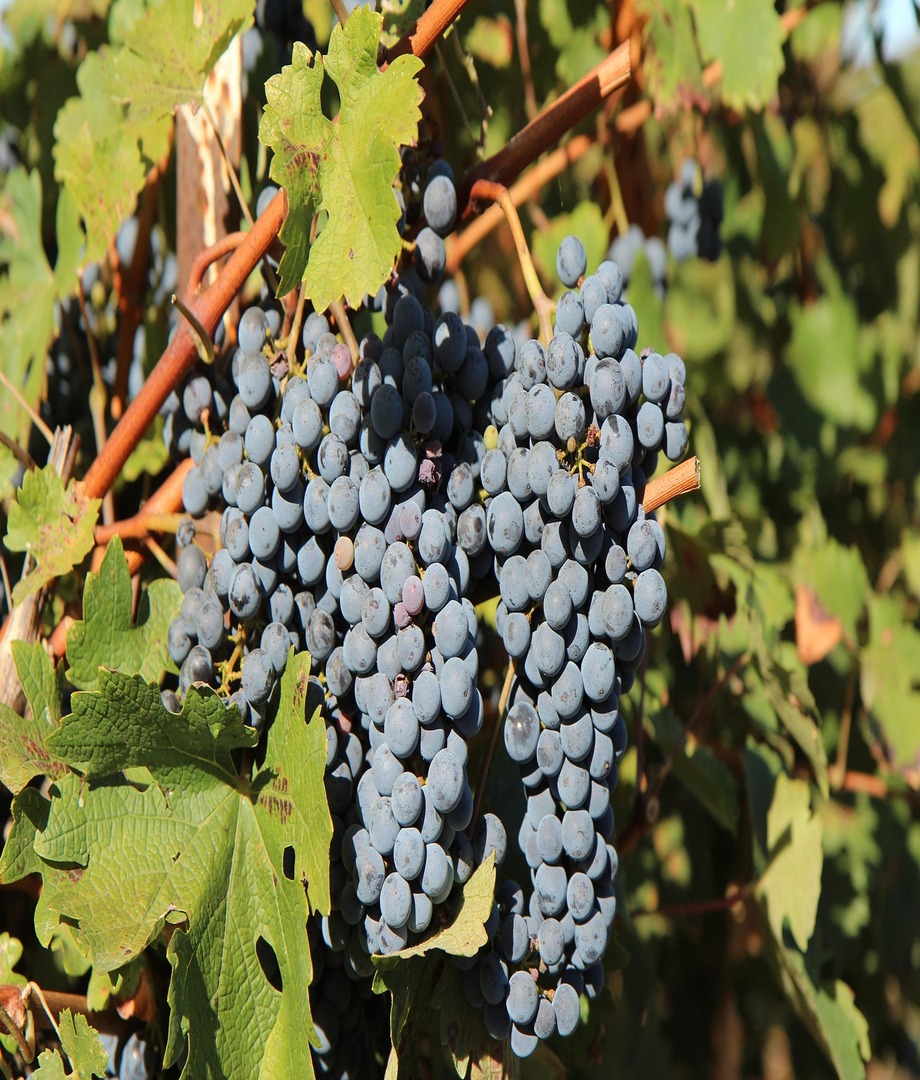
Label: grape